Linda de Boer

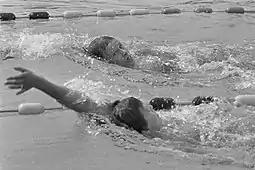
Linda de Boer (in background) at the 1970 national championships, 400 m medley.

Linda de Boer (born 1954) is a retired Dutch swimmer who won the silver medal in the 800 m freestyle at the 1970 European Aquatics Championships. In June 1971 she set a European record of 18 minutes and 3 seconds in the 1500 m freestyle. Between 1969 and 1971 she won two national titles and set 14 national records in the 400 m, 800 m and 1500 m freestyle events.